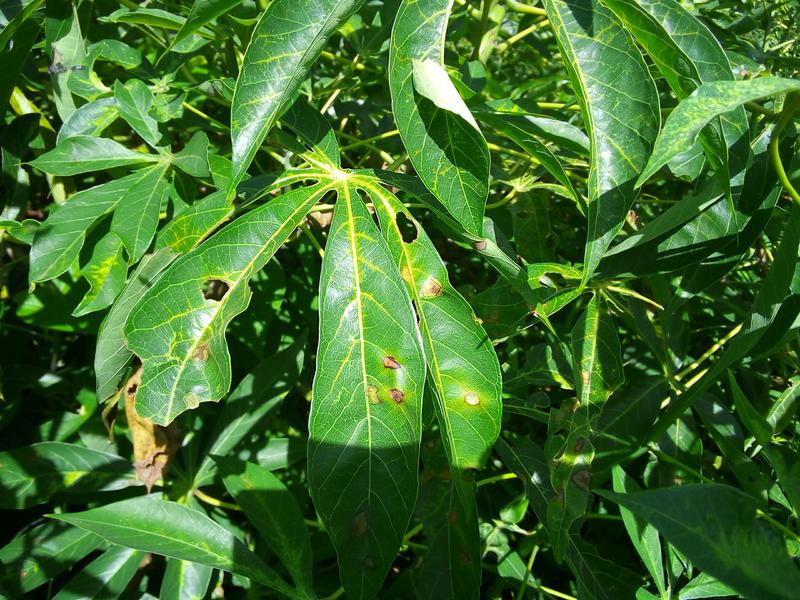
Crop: cassava
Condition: brown_streak_disease